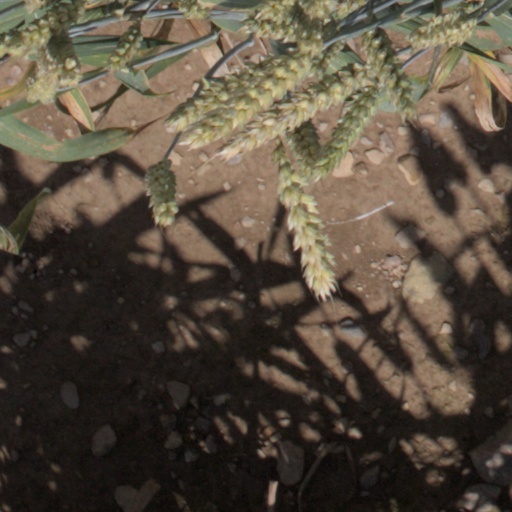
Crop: wheat